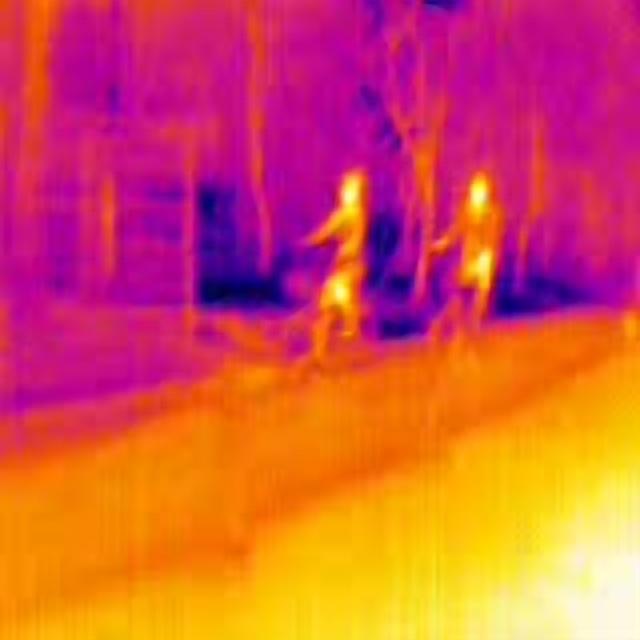
Detected objects:
label: person
label: person